William Copeland Borlase

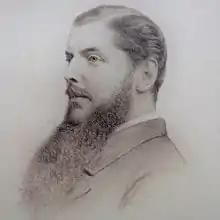
Photograph of Borlase,

William Copeland Borlase (5 April 1848 – 31 March 1899) was a British antiquarian and Liberal politician who sat in the House of Commons from 1880 until 1887 when he was ruined by bankruptcy and scandal.